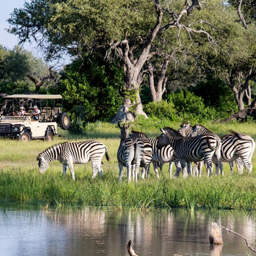
wildlife is often seen next to the water like these zebra .